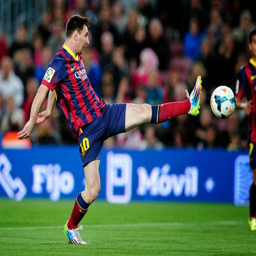
forward controls a ball during the league football match vs football team at the stadium .